Anna Eshoo

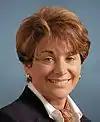
Official portrait, 2013

Anna A. Eshoo (née Georges; born December 13, 1942) is an American politician who served as the U.S. representative for from 1993 to 2025. She is a member of the Democratic Party.